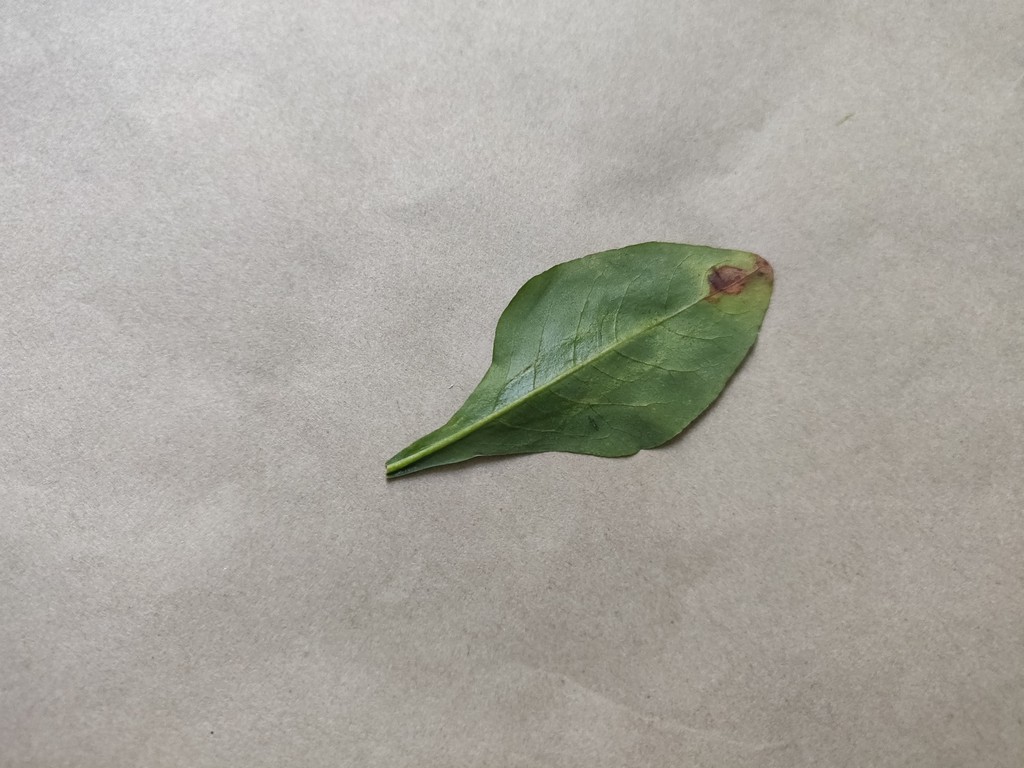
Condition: Unhealthy
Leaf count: single
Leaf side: back